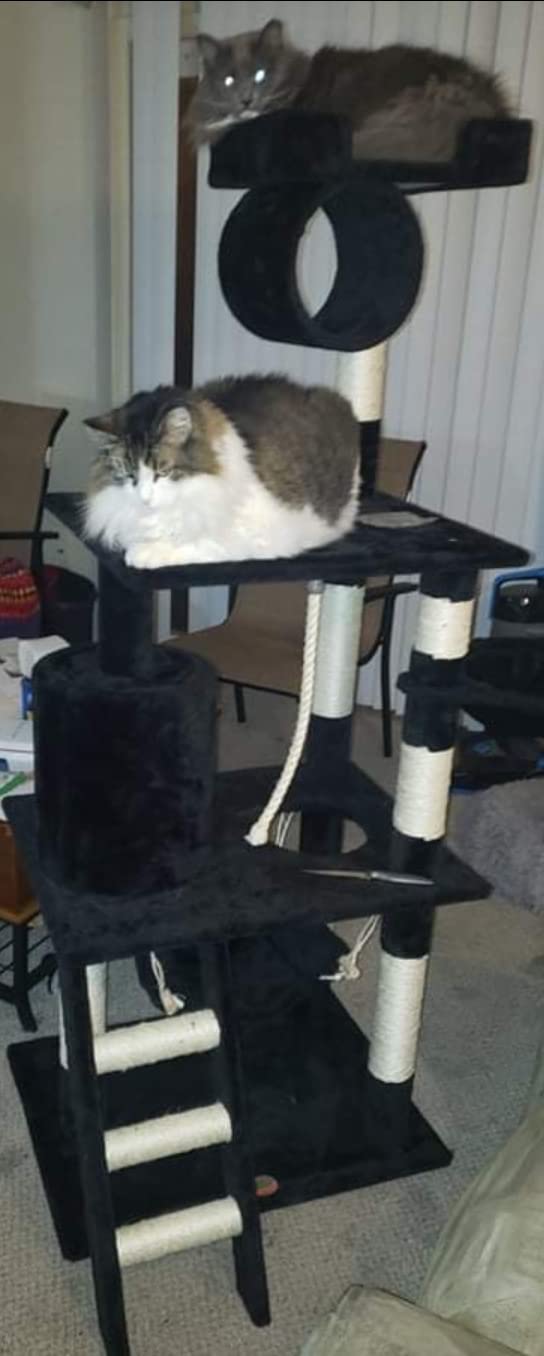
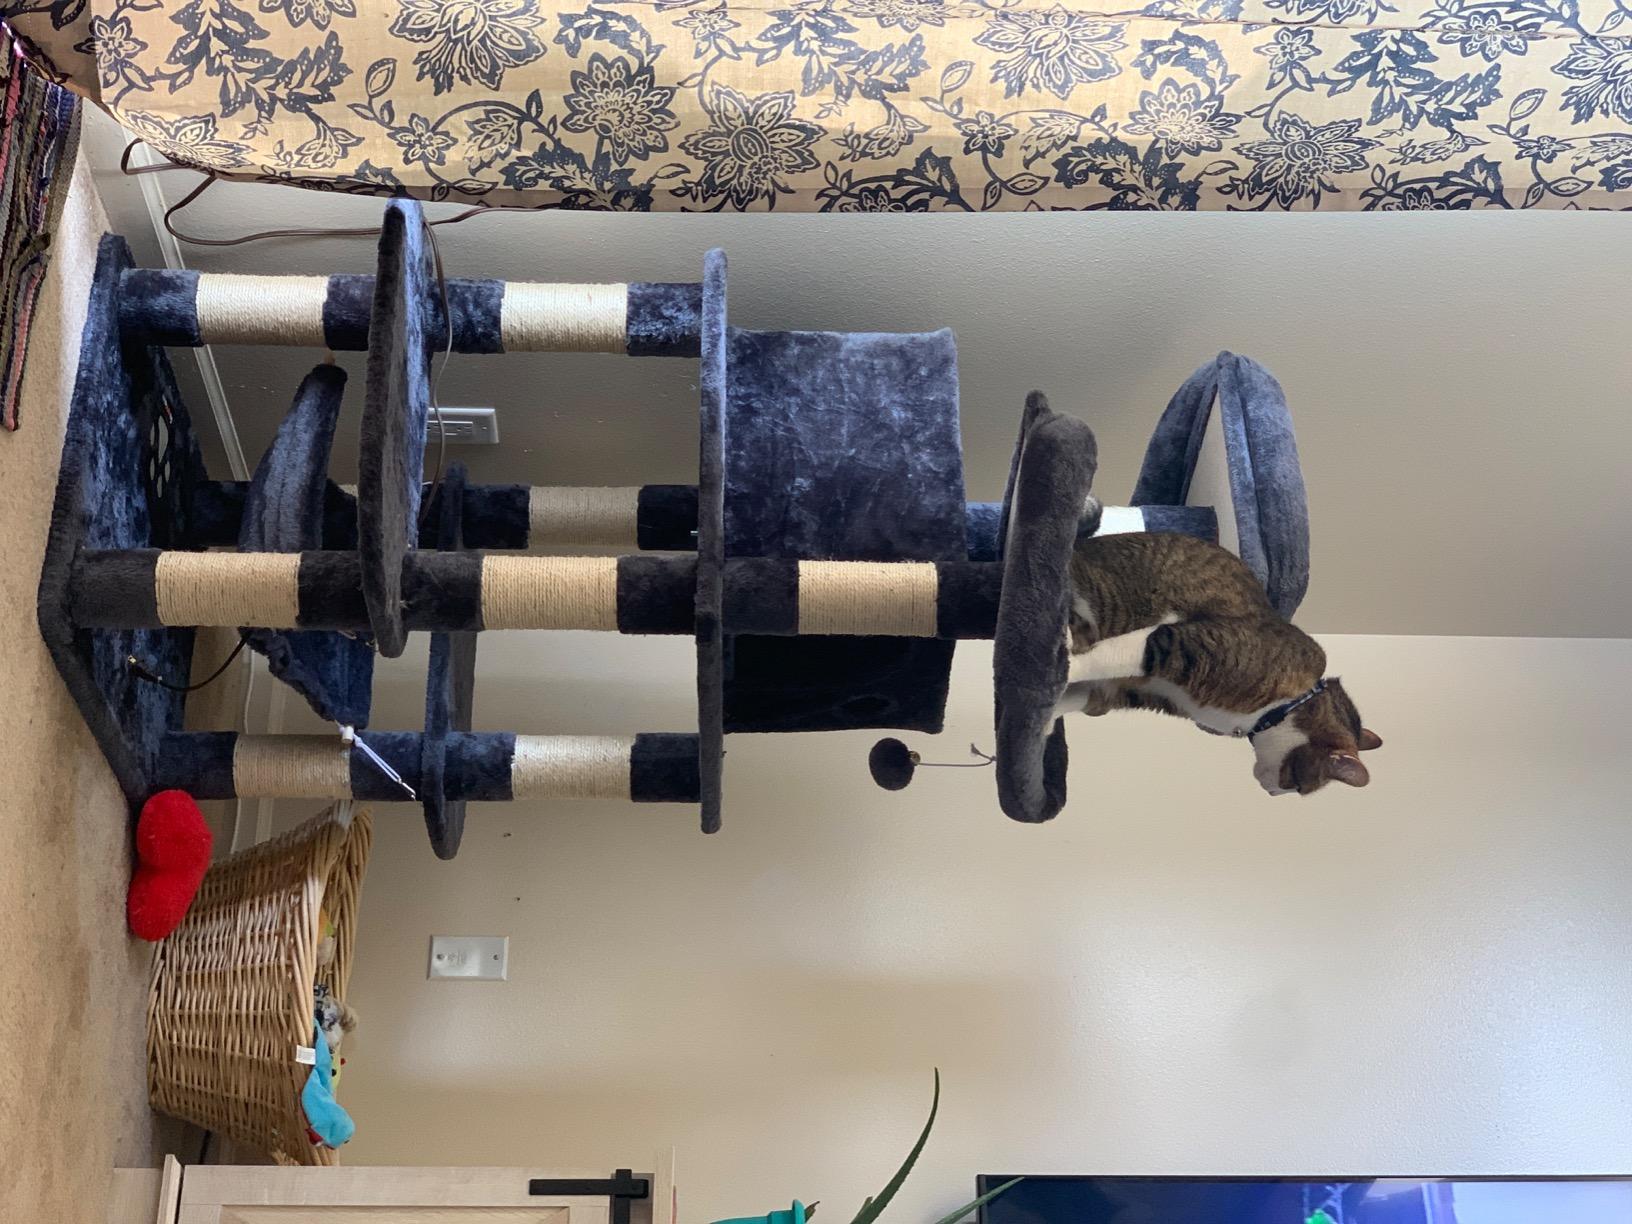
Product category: items_cat tree
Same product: no